Brian Mitchell (running back)

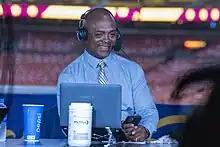
Mitchell at FedExField in 2021

Since retiring, Mitchell has been a TV and radio host and analyst for a variety of outlets. On TV, he is currently the NFL analyst for WUSA-TV in Washington D.C., where he co-hosts the station's Sunday night wrap-up program entitled ""Sports Plus". Additionally, Mitchell co-hosts "Sports Talk Live" with ex-hog Ric "Doc" Walker and can be seen on "Redskins Pre/Post Game Live", both on NBC Sports Washington in Washington, D.C.